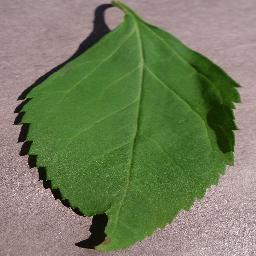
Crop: cherry
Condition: (including_sour)_healthy